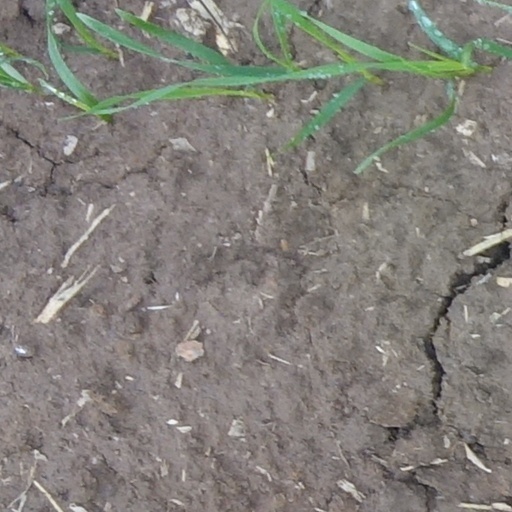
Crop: wheat